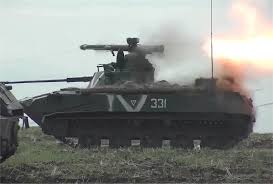
Label: BMD